Kewadin Casinos

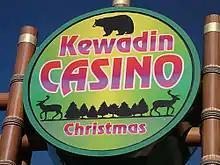
Road entrance sign for Kewadin Casino–Christmas

In the 1980s, Native American activists carved out new areas of sovereignty. With federal law, they could establish gaming casinos on sovereign tribal land, in states that allowed gambling. The states and tribes generally agreed to compacts for some revenue sharing. In some cases, early facilities featured little more than bingo halls. In 1984, the Sault Ste. Marie Tribe of Chippewa Indians Board of Directors voted to open Kewadin Casinos.